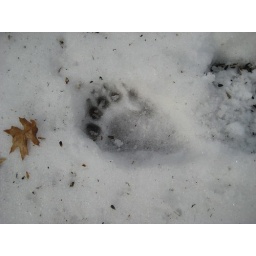
bear print at moms house in suffield ct